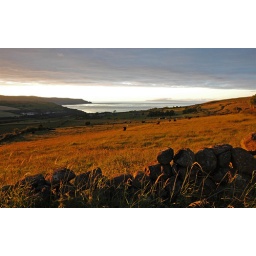
sunset above Glenarm, with stone wall